Monica Mondardini

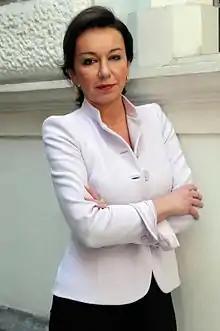
Monica Mondardini, CEO of CIR

Monica Mondardini (Cesena, 26 September 1960) is an Italian emanager, currently chief executive officer of the CIR Group (Compagnie Industriali Riunite) and of its subsidiary Gruppo Editoriale L'Espresso.